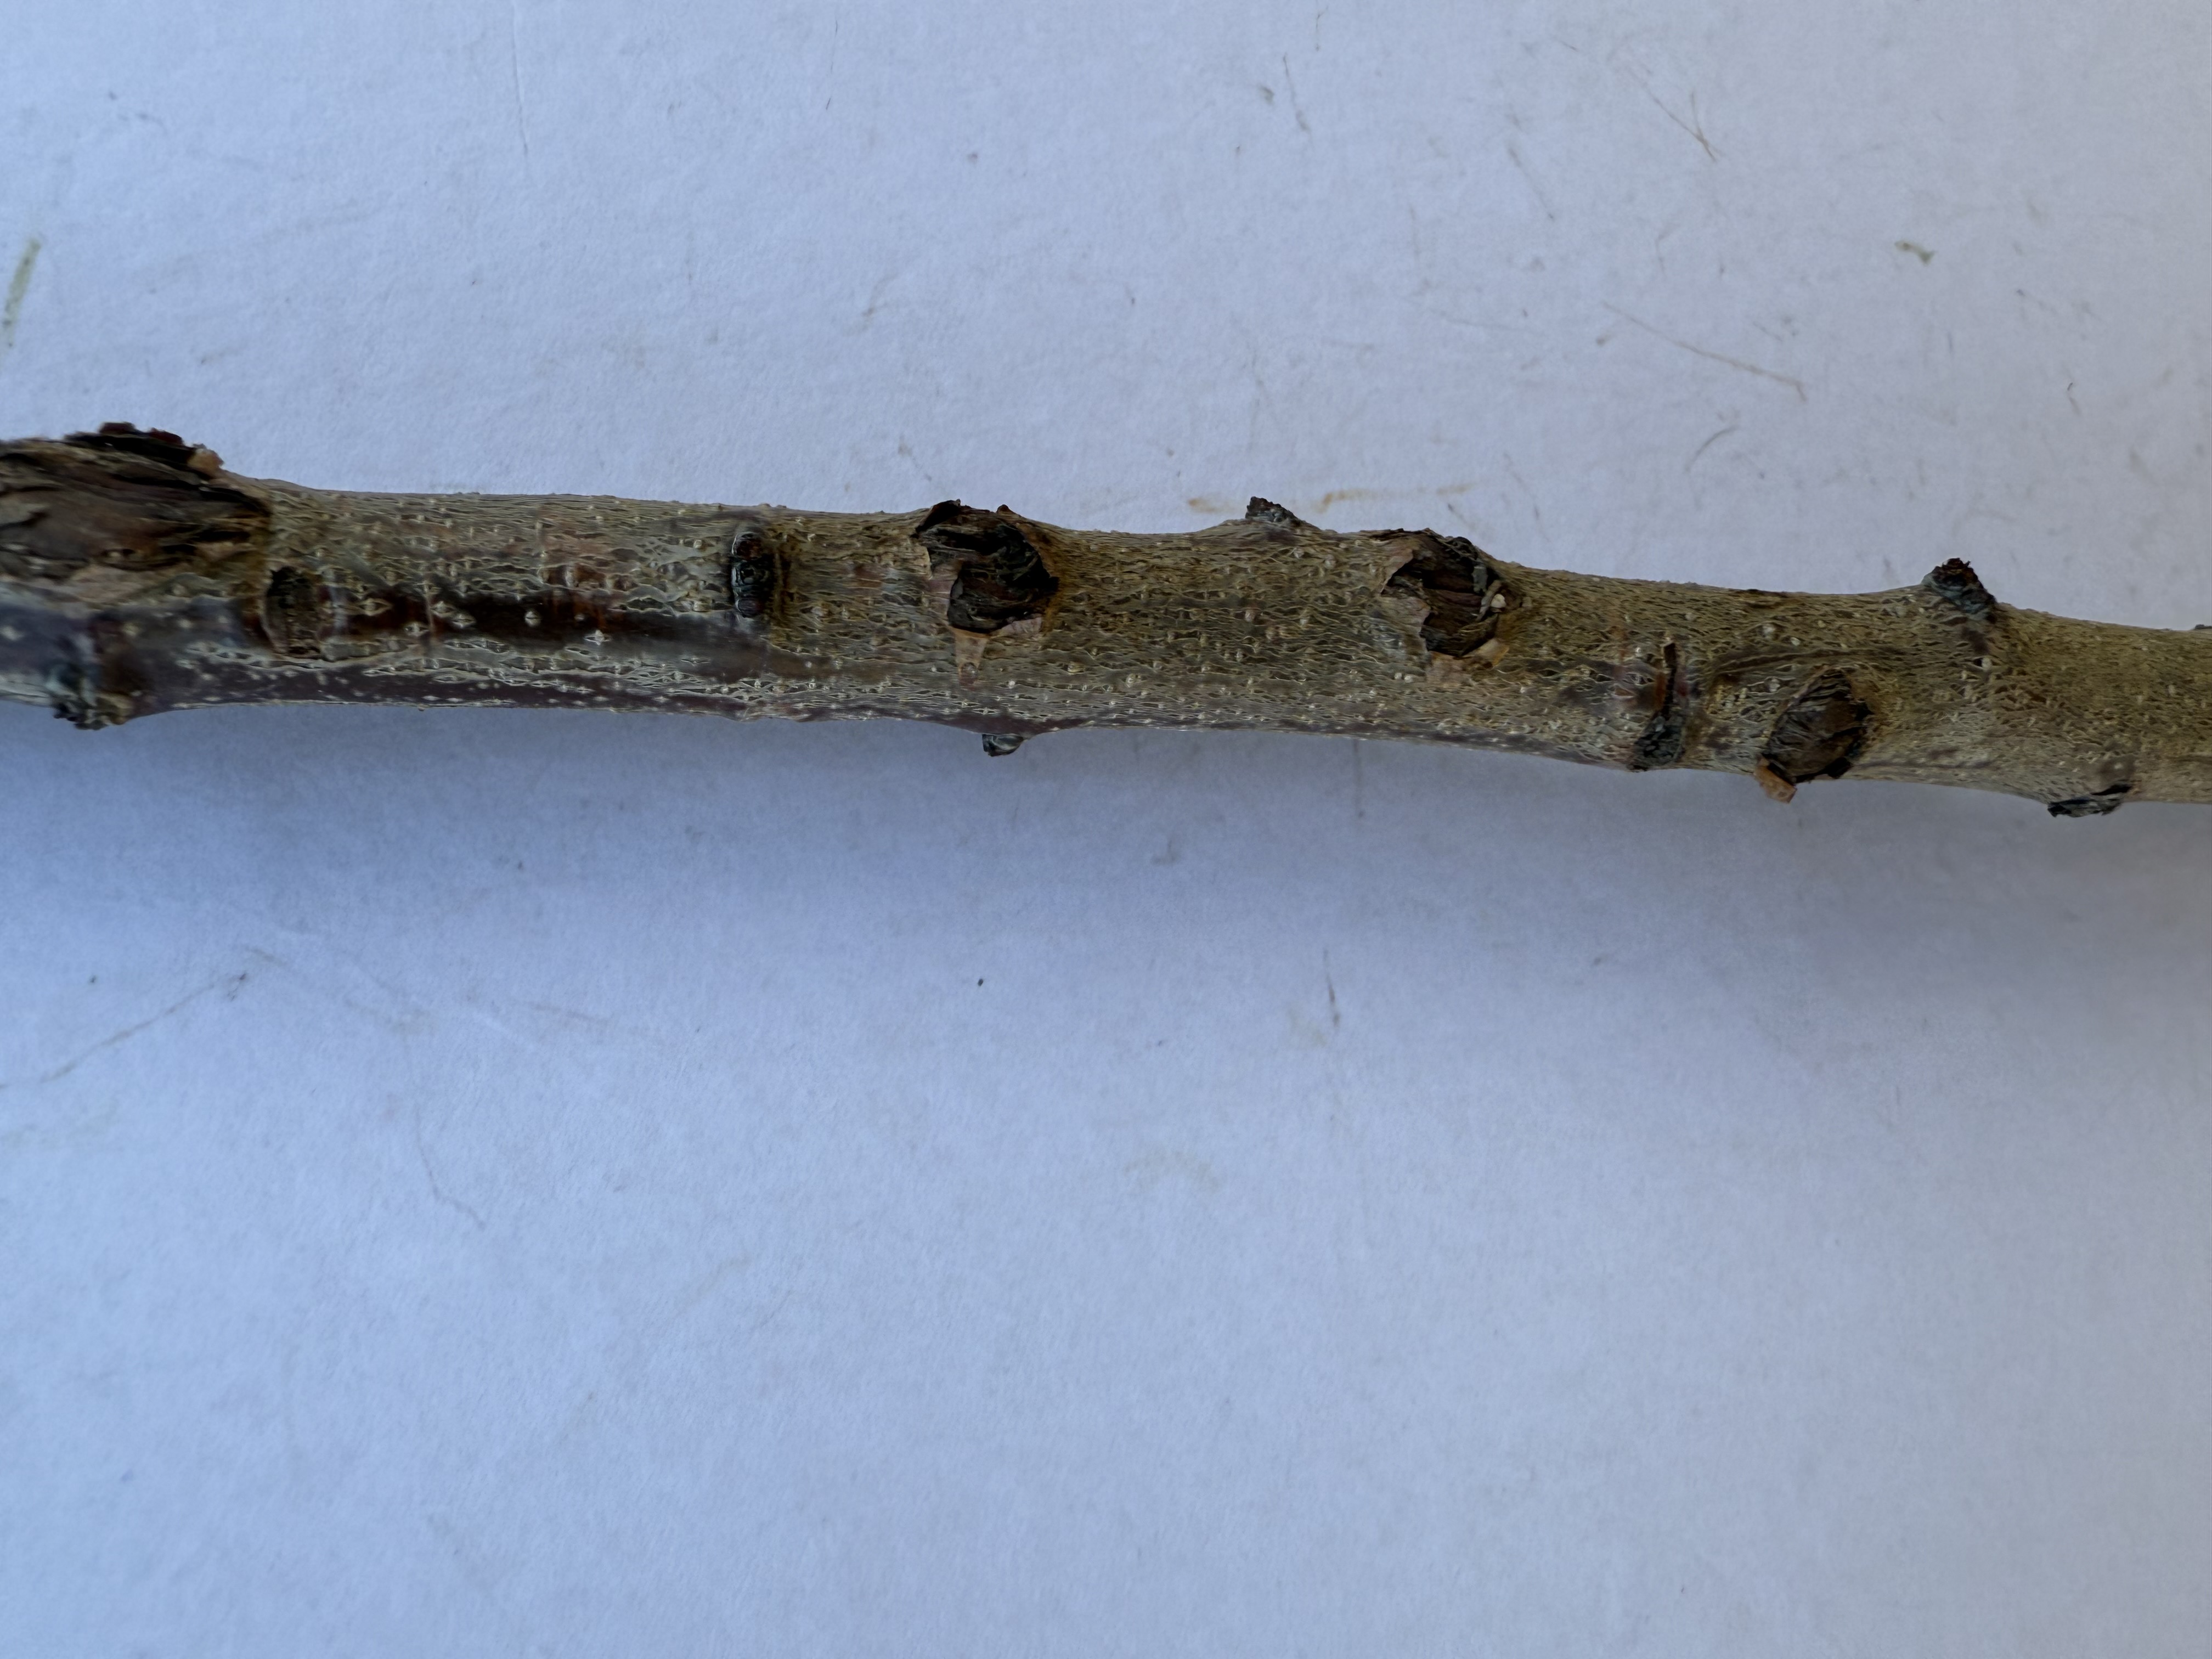
Variety: Sekerpare Apricot